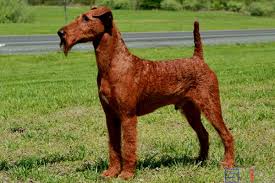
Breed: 207-n000036-Irish_terrier